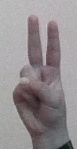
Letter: taa